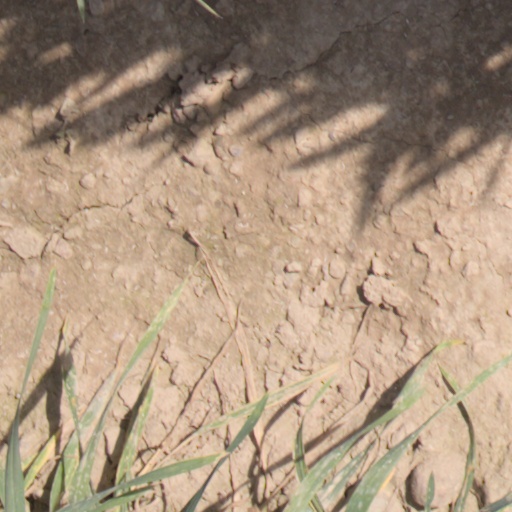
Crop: wheat